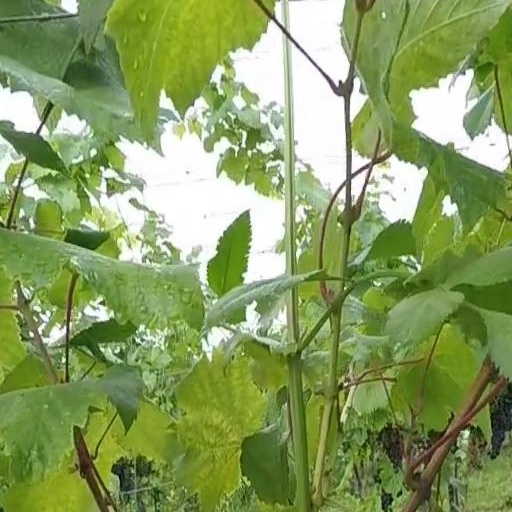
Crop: grape